Cinépolis

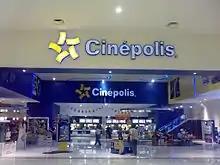
A Cinépolis theater at Plaza Sendero Ecatepec in Ecatepec de Morelos

Enrique Ramírez Miguel founded Organización Ramírez© in Morelia, Michoacán, Mexico in 1971. Years before, the company opened the first cinema in the city of Salamanca the company was rebranded as Cinematográfica Cadena de Oro, S.A., opening theaters in Acámbaro and Guanajuato. By 1971, the brand had already expanded to Mexico City with the opening of Cine La Raza. In 1972 Cinemas Gemelos was born and one year later the national expansion of Multicinemas began. The company was rebranded in 1994 as Cinépolis with the first multiplex-style theaters in Tijuana. In 1999, Cinépolis VIP was created. It is believed to be the biggest cinema chain in Mexico. In 2019 the brand updated its logo mark and began rolling out the new mark to locations around the world.